A Kitten for Hitler

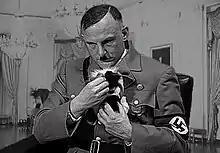
Screenshot

A Kitten for Hitler, also known as Ein Kitten für Hitler, is a 2007 short film directed by British director Ken Russell. Russell created it intending to be offensive, which caused casting problems, so he decided to cast an adult with dwarfism instead of a young child for the lead role. Russell thus cast Rusty Goffe, who played an Oompa-Loompa in the 1971 film "Willy Wonka and the Chocolate Factory", to play the lead role of Lenny, an American Jewish boy who aims to inspire a change of heart in Hitler.